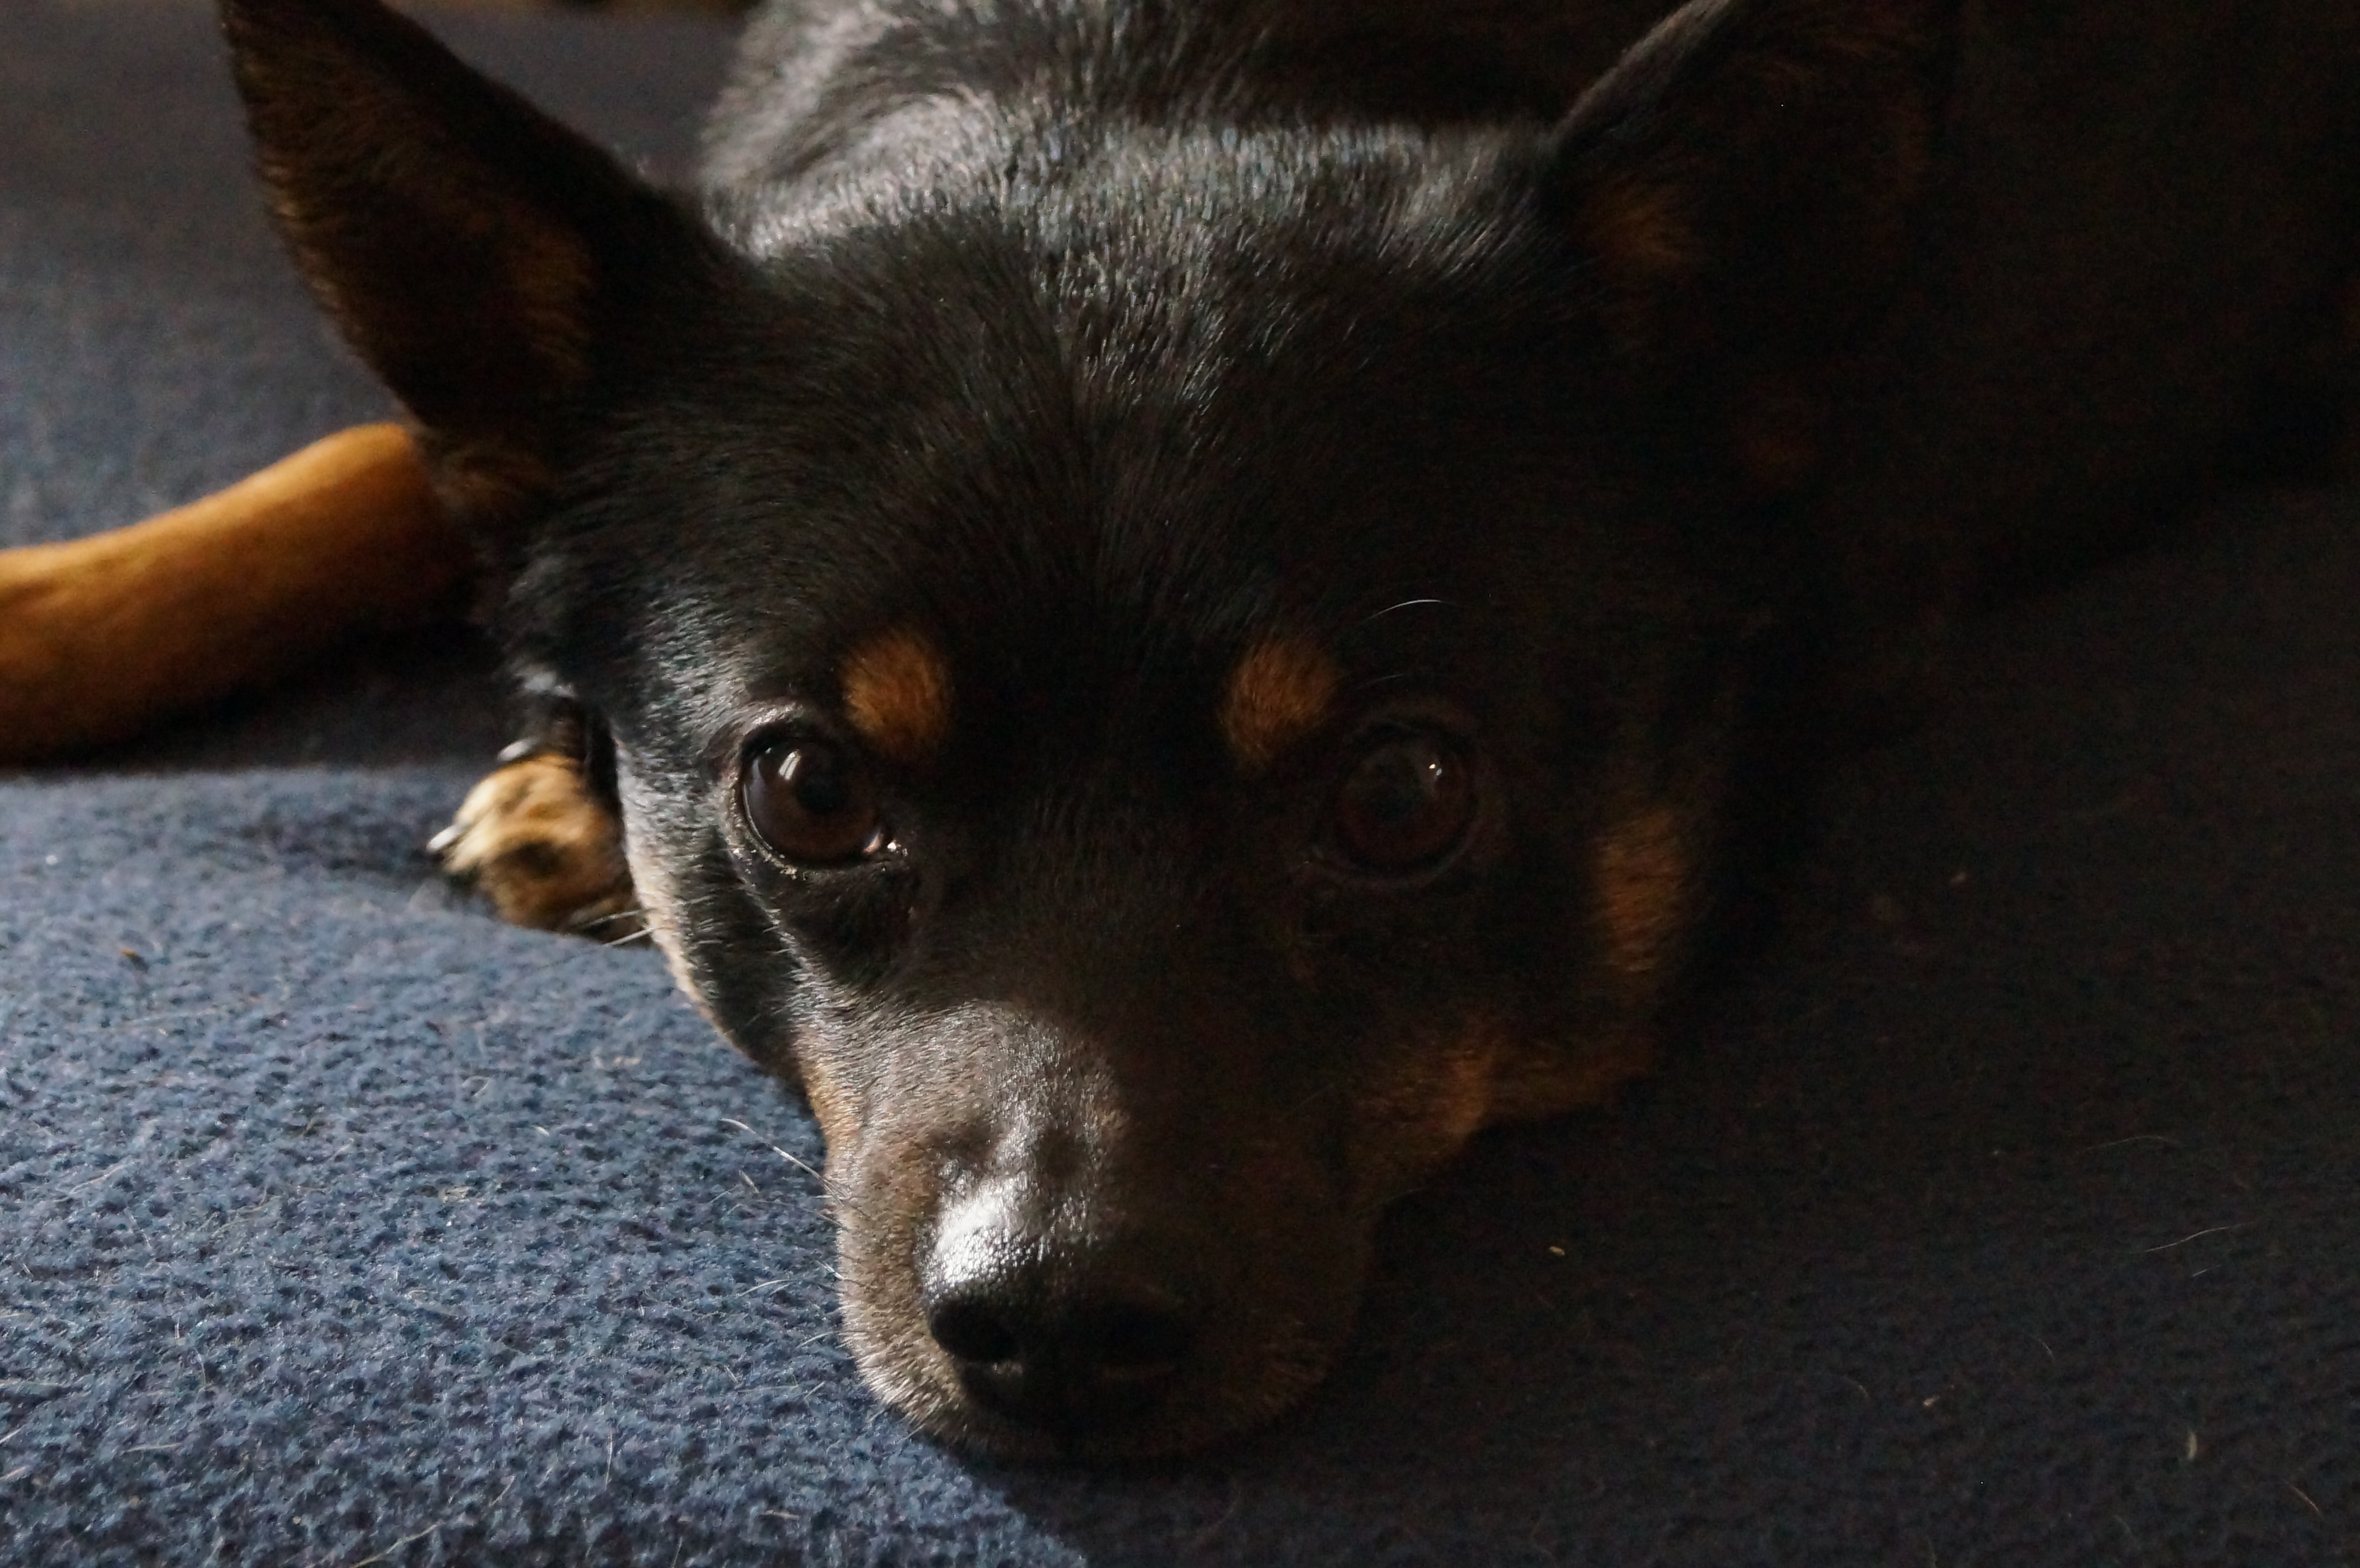
pinscher, dog, eye, dog breed, carnivore, jaw, whiskers, grey, ear, companion dog, fawn, working animal, sporting group, terrestrial animal, close up, canidae, toy dog, fur, working dog, puppy, darkness